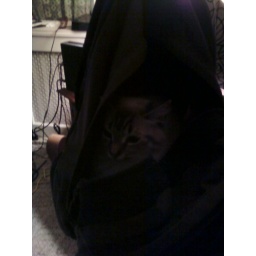
Fetus tried to let the cat out of the bag, but Nibbler kept jumping back in